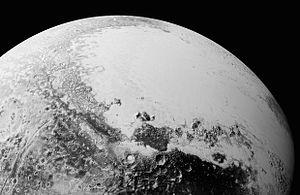
La plaine Spoutnik, baptisée du nom du premier satellite artificiel, est une plaine d'environ 1 000 km de large constituée de glaces d'azote, de méthane et de monoxyde de carbone et située à la surface de Pluton, centrée sur 24° N et 176° E, dans la région Tombaugh. Cette plaine, relativement lisse et dépourvue de cratères, semble relativement jeune, âgée probablement de moins de 100 millions d'années. Cette plaine suggère une activité géologique toujours présente à la surface de la planète naine, dont l'origine demeure pour l'heure inconnue. En octobre 2015, des séries de trous de quelques dizaines de mètres de profondeur sont découvertes en surface.